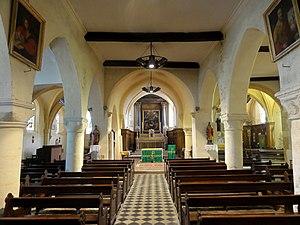
Nef, vue vers l'est.
L'église Saint-Rémi est une église catholique paroissiale située à Asnières-sur-Oise, en France. Elle se situerait à l'emplacement d'un oratoire primitif, bâti au VIᵉ siècle à un emplacement désigné par saint Rémi lui-même. L'église d'Asnières-sur-Oise, sans doute déjà dédiée à Saint-Rémi, est donnée à l'abbaye de Saint-Denis en 775, et la paroisse est mentionnée dans un acte de 907. Un nouveau chœur roman est édifié sans doute au premier quart du XIIᵉ siècle. Ses deux premières travées, voûtées en berceau, existent toujours et représentent la partie la plus ancienne de l'église actuelle. À la première période gothique, la nef est reconstruite avec des arcades en tiers-point retombant sur les chapiteaux de crochets de piliers cylindriques, sans voûtement, puis l'abside romane est remplacée par deux nouvelles travées avec un chevet à pans coupés, curieusement voûtées d'arêtes. Le clocher-porche doit dater de la même époque, et est considéré comme l'élément le plus intéressant de l'église.